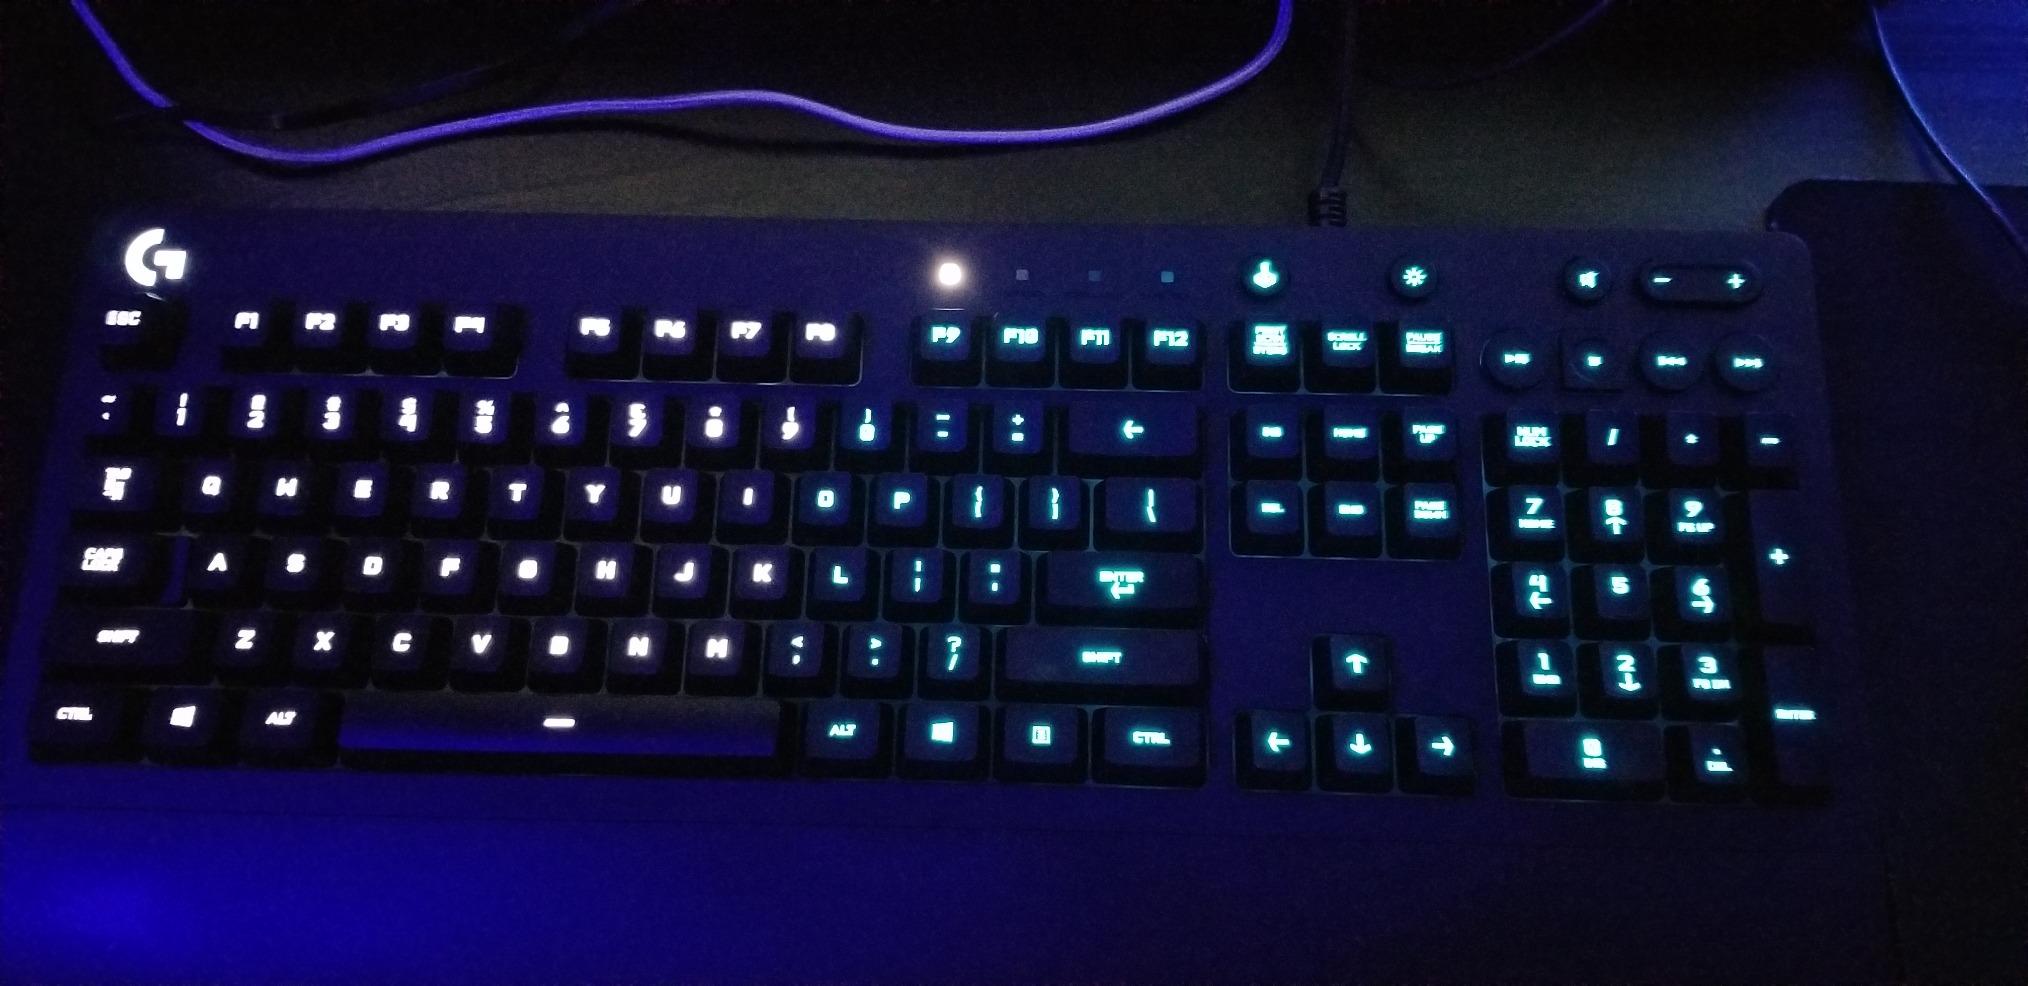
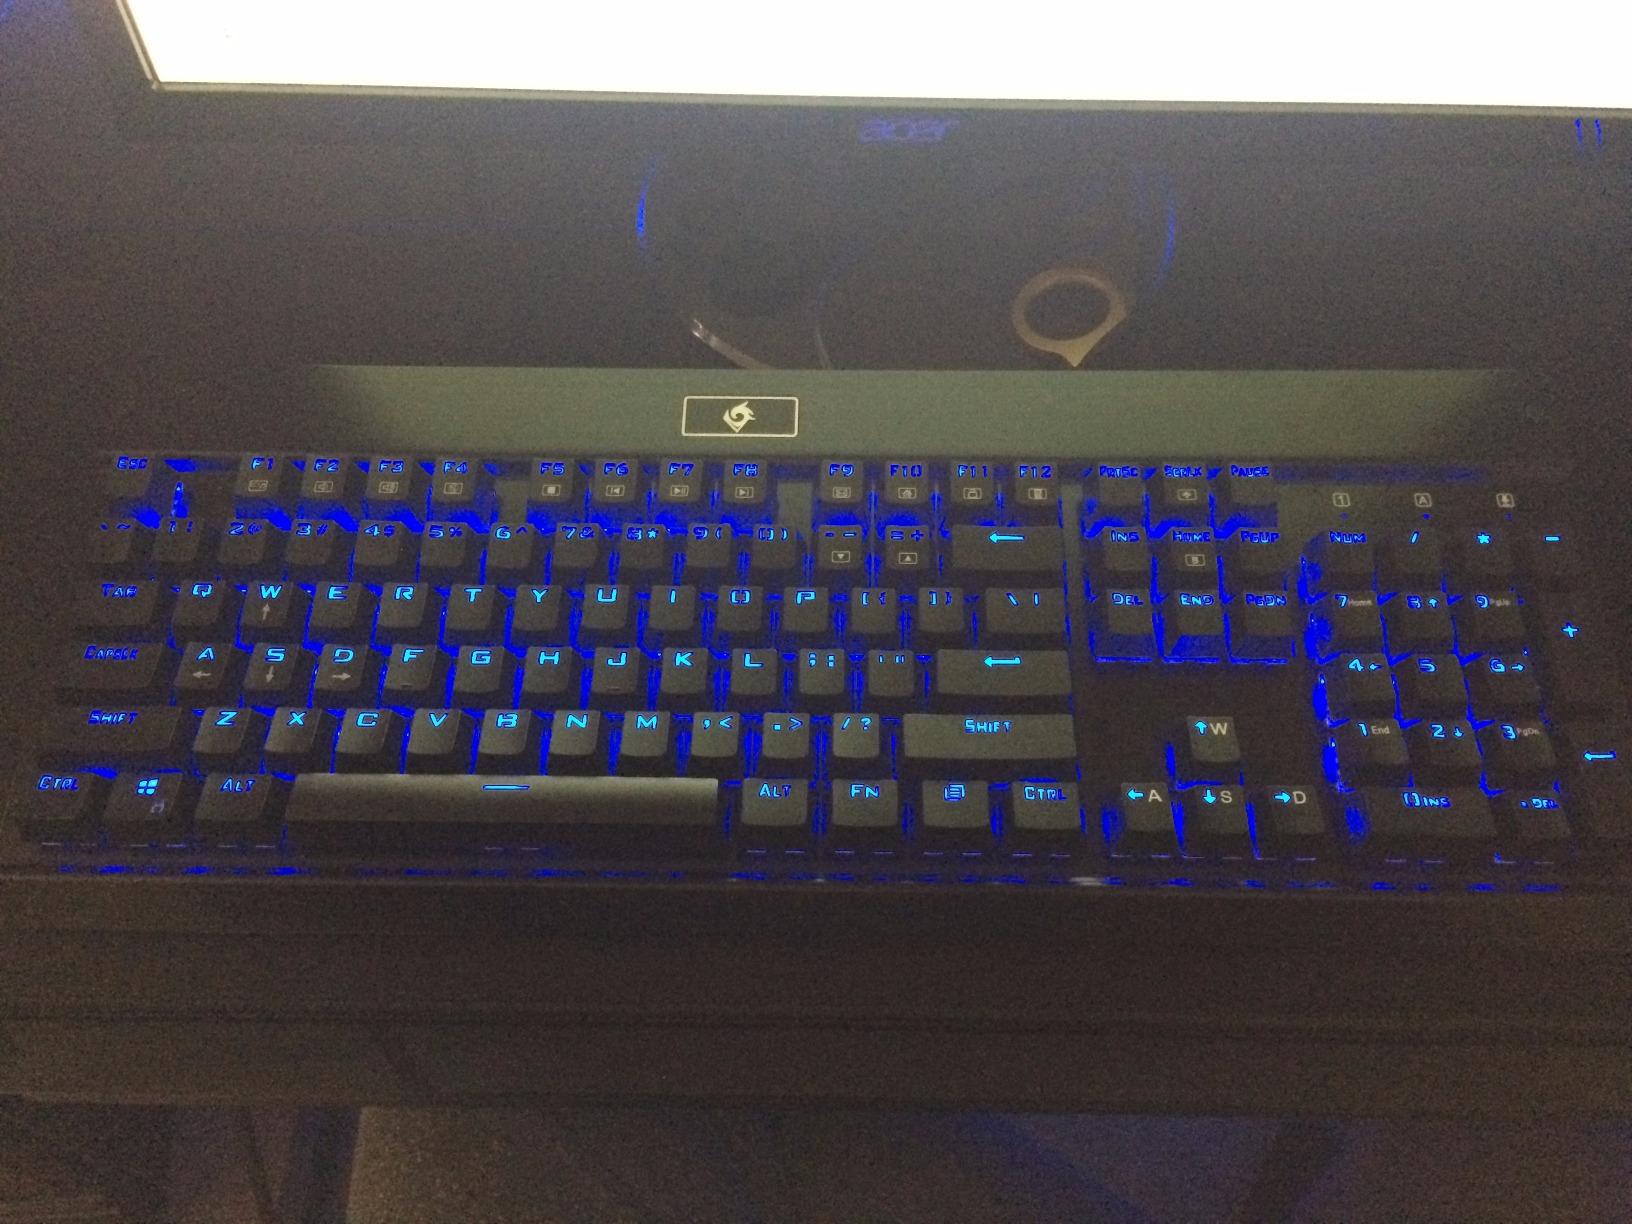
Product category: keyboard
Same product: no